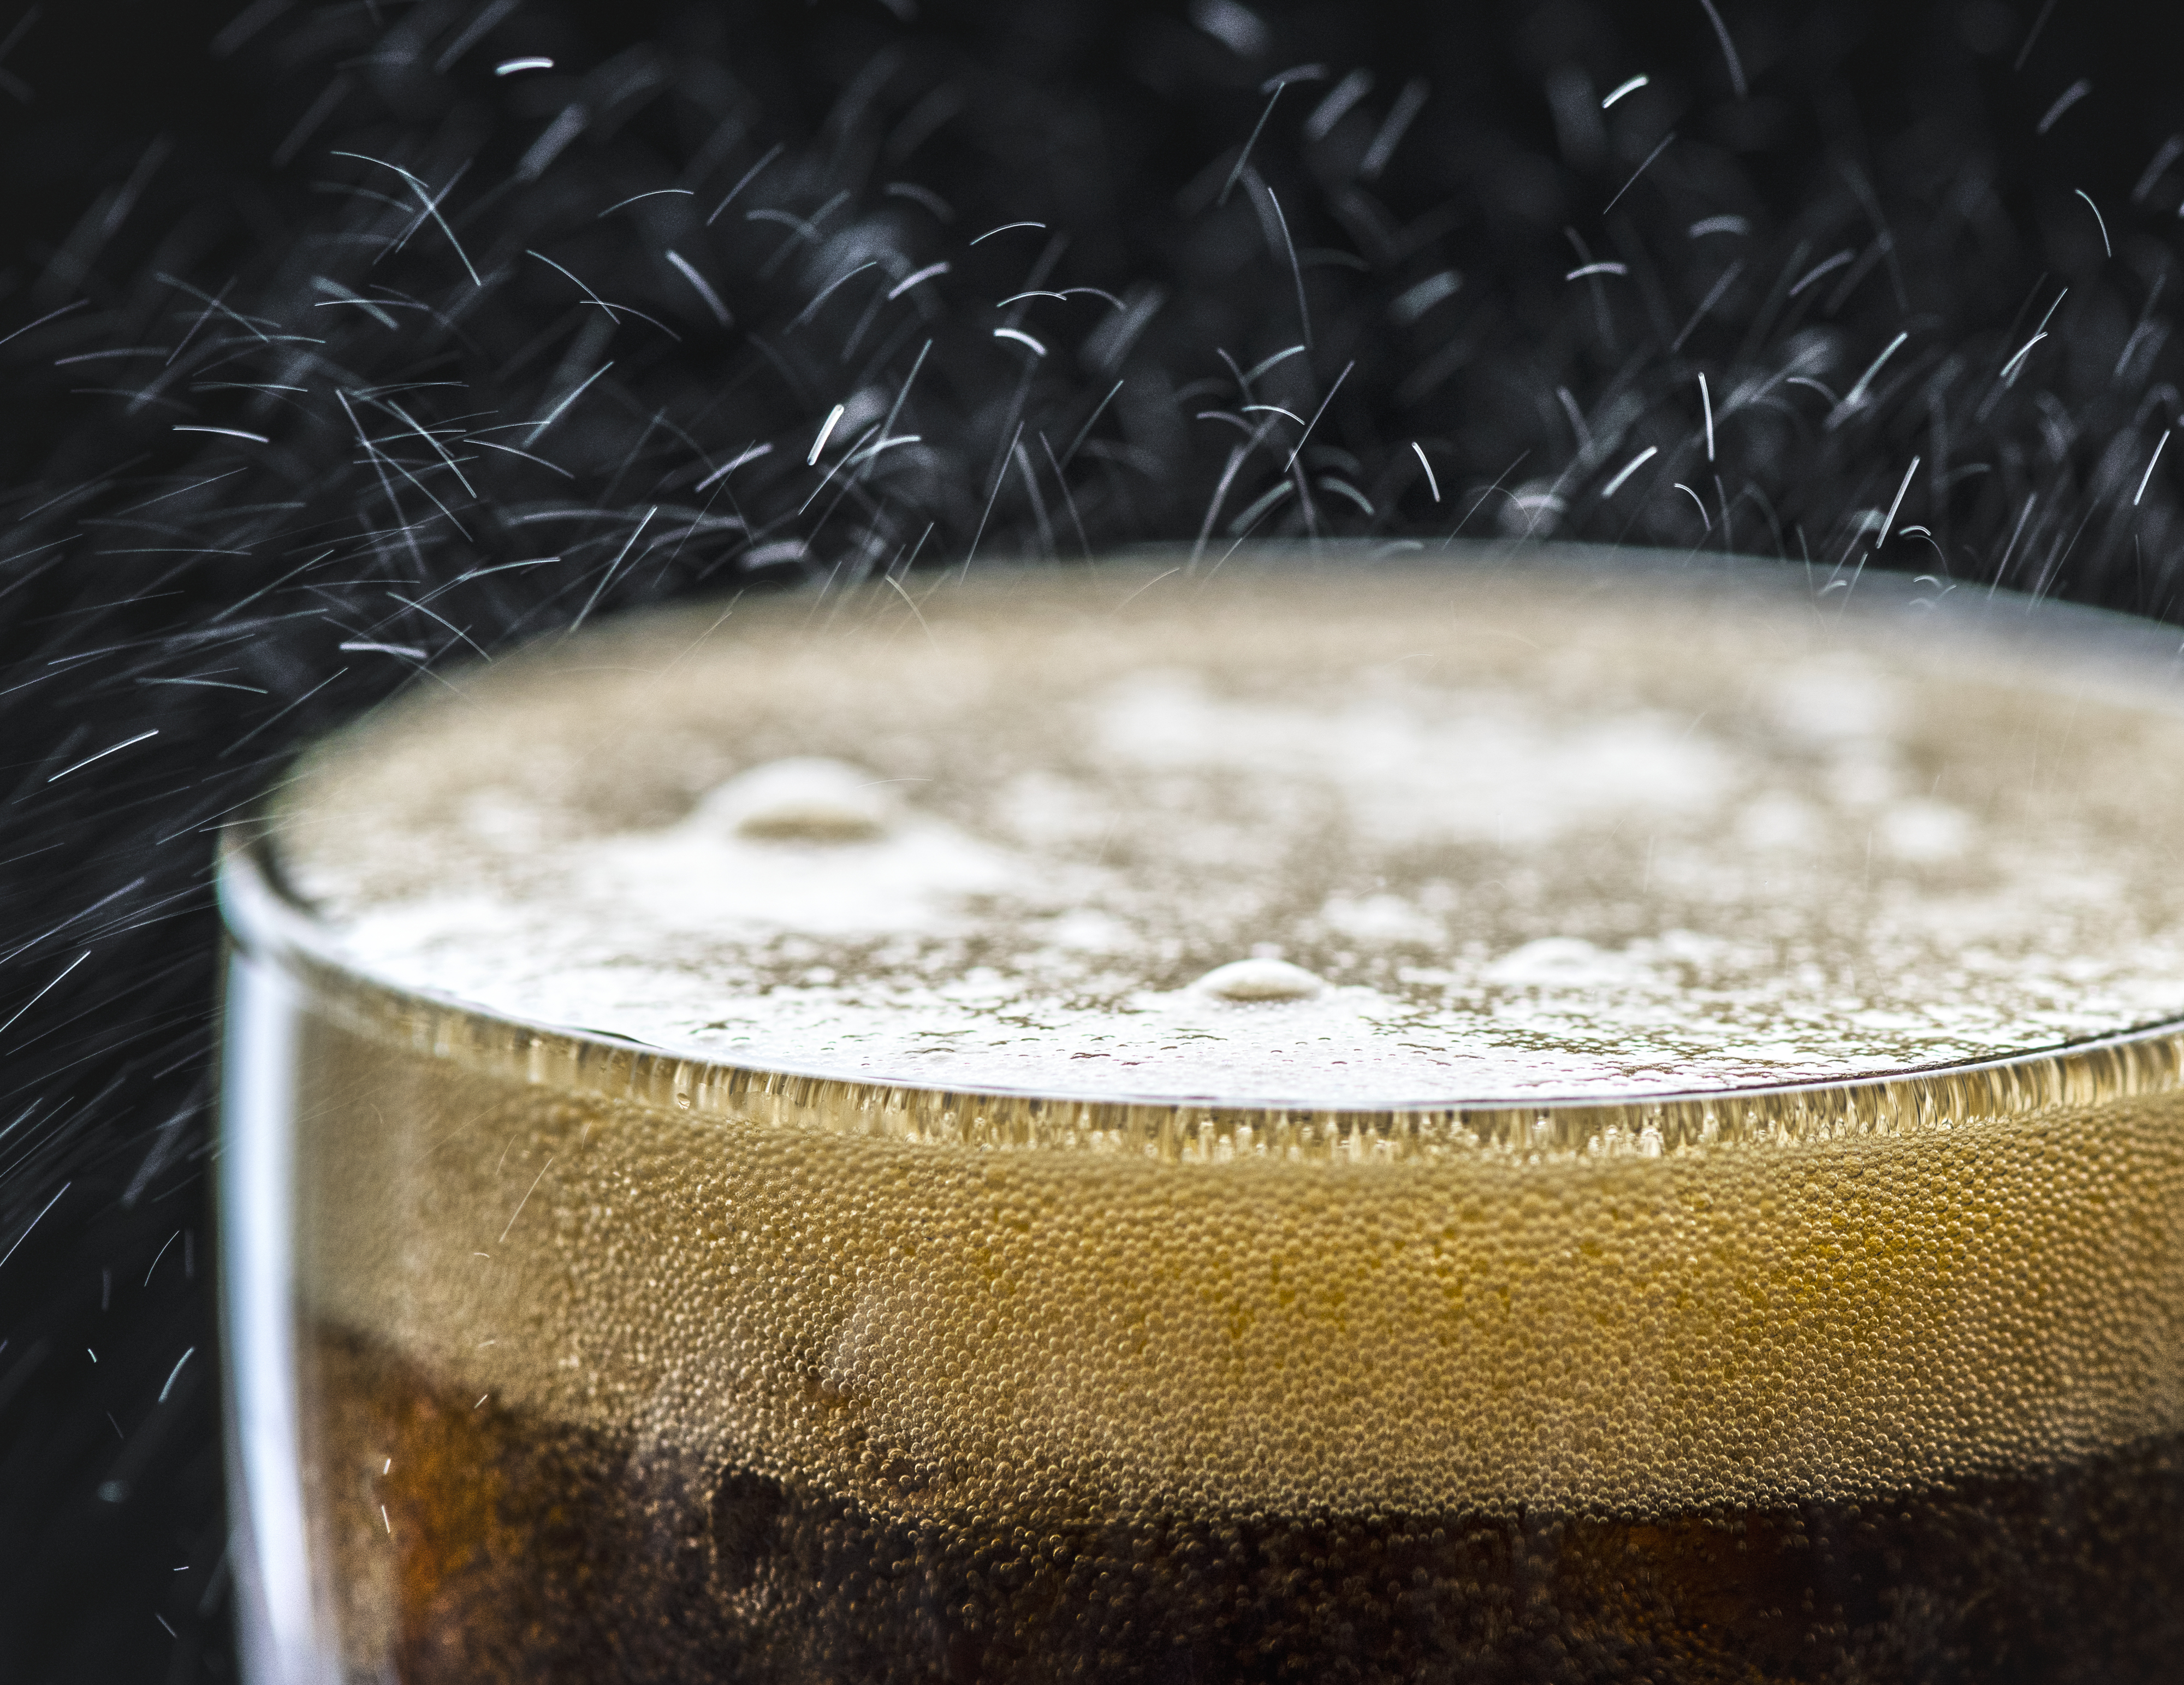
background, beverage, black background, bubble, caffeine, carbonated, carbonated drink, carbonated water, close up, cola, cold drink, dehydration, drink, drinking, fizz, fizzy, flavored, flavoring, fresh, freshness, glass, ice, liquid, macro, pop, refreshing, refreshment, soda, soft drink, sugary, tasty, thirst, thirsty, unhealthy, wallpaper, water, macro photography, pint us, still life photography